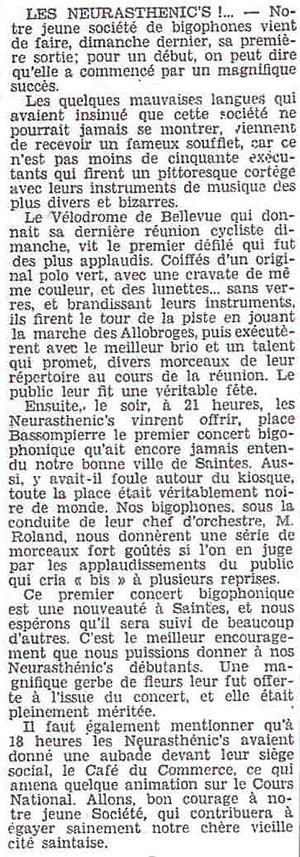
Annonce de la création d'une première société bigophonique à Saintes.
Cette liste de sociétés bigophoniques a pour ambition de rassembler le plus grand nombre possible de noms de goguettes organisées en sociétés bigophoniques existants dans la documentation conservée sur elles.